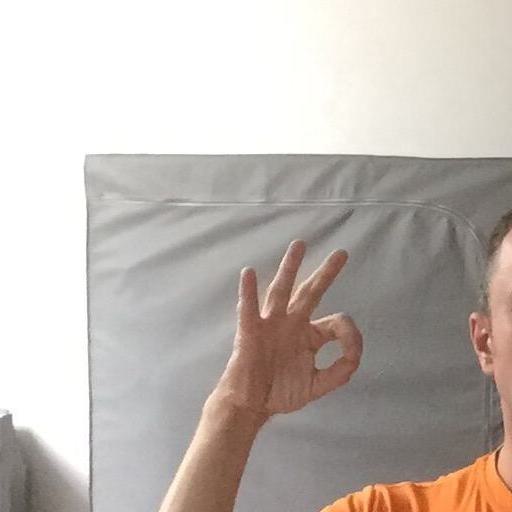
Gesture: ok